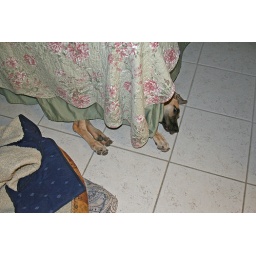
She fell off that dog bed and slid under the people bed. Then she couldn't get out.